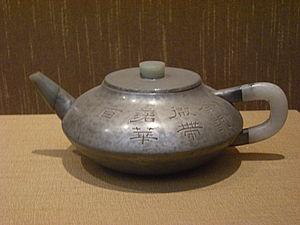
L'argile de Yixing est une sorte d'argile de grès produite dans la région de la ville de Yixing dans la province du Jiangsu en Chine, dont on forme de petits objets de couleur rouge ou brune, en général non vernis. La glaise utilisée pour les objets de Yixing est de très bonne texture et peut être modelée très facilement, depuis des tas, des galettes, mais également au lancer. Les objets les plus célèbres fait avec de la glaise Yixing sont les théières, qui sont considérées comme les meilleurs en Chine et sont indispensables au gongfu cha.